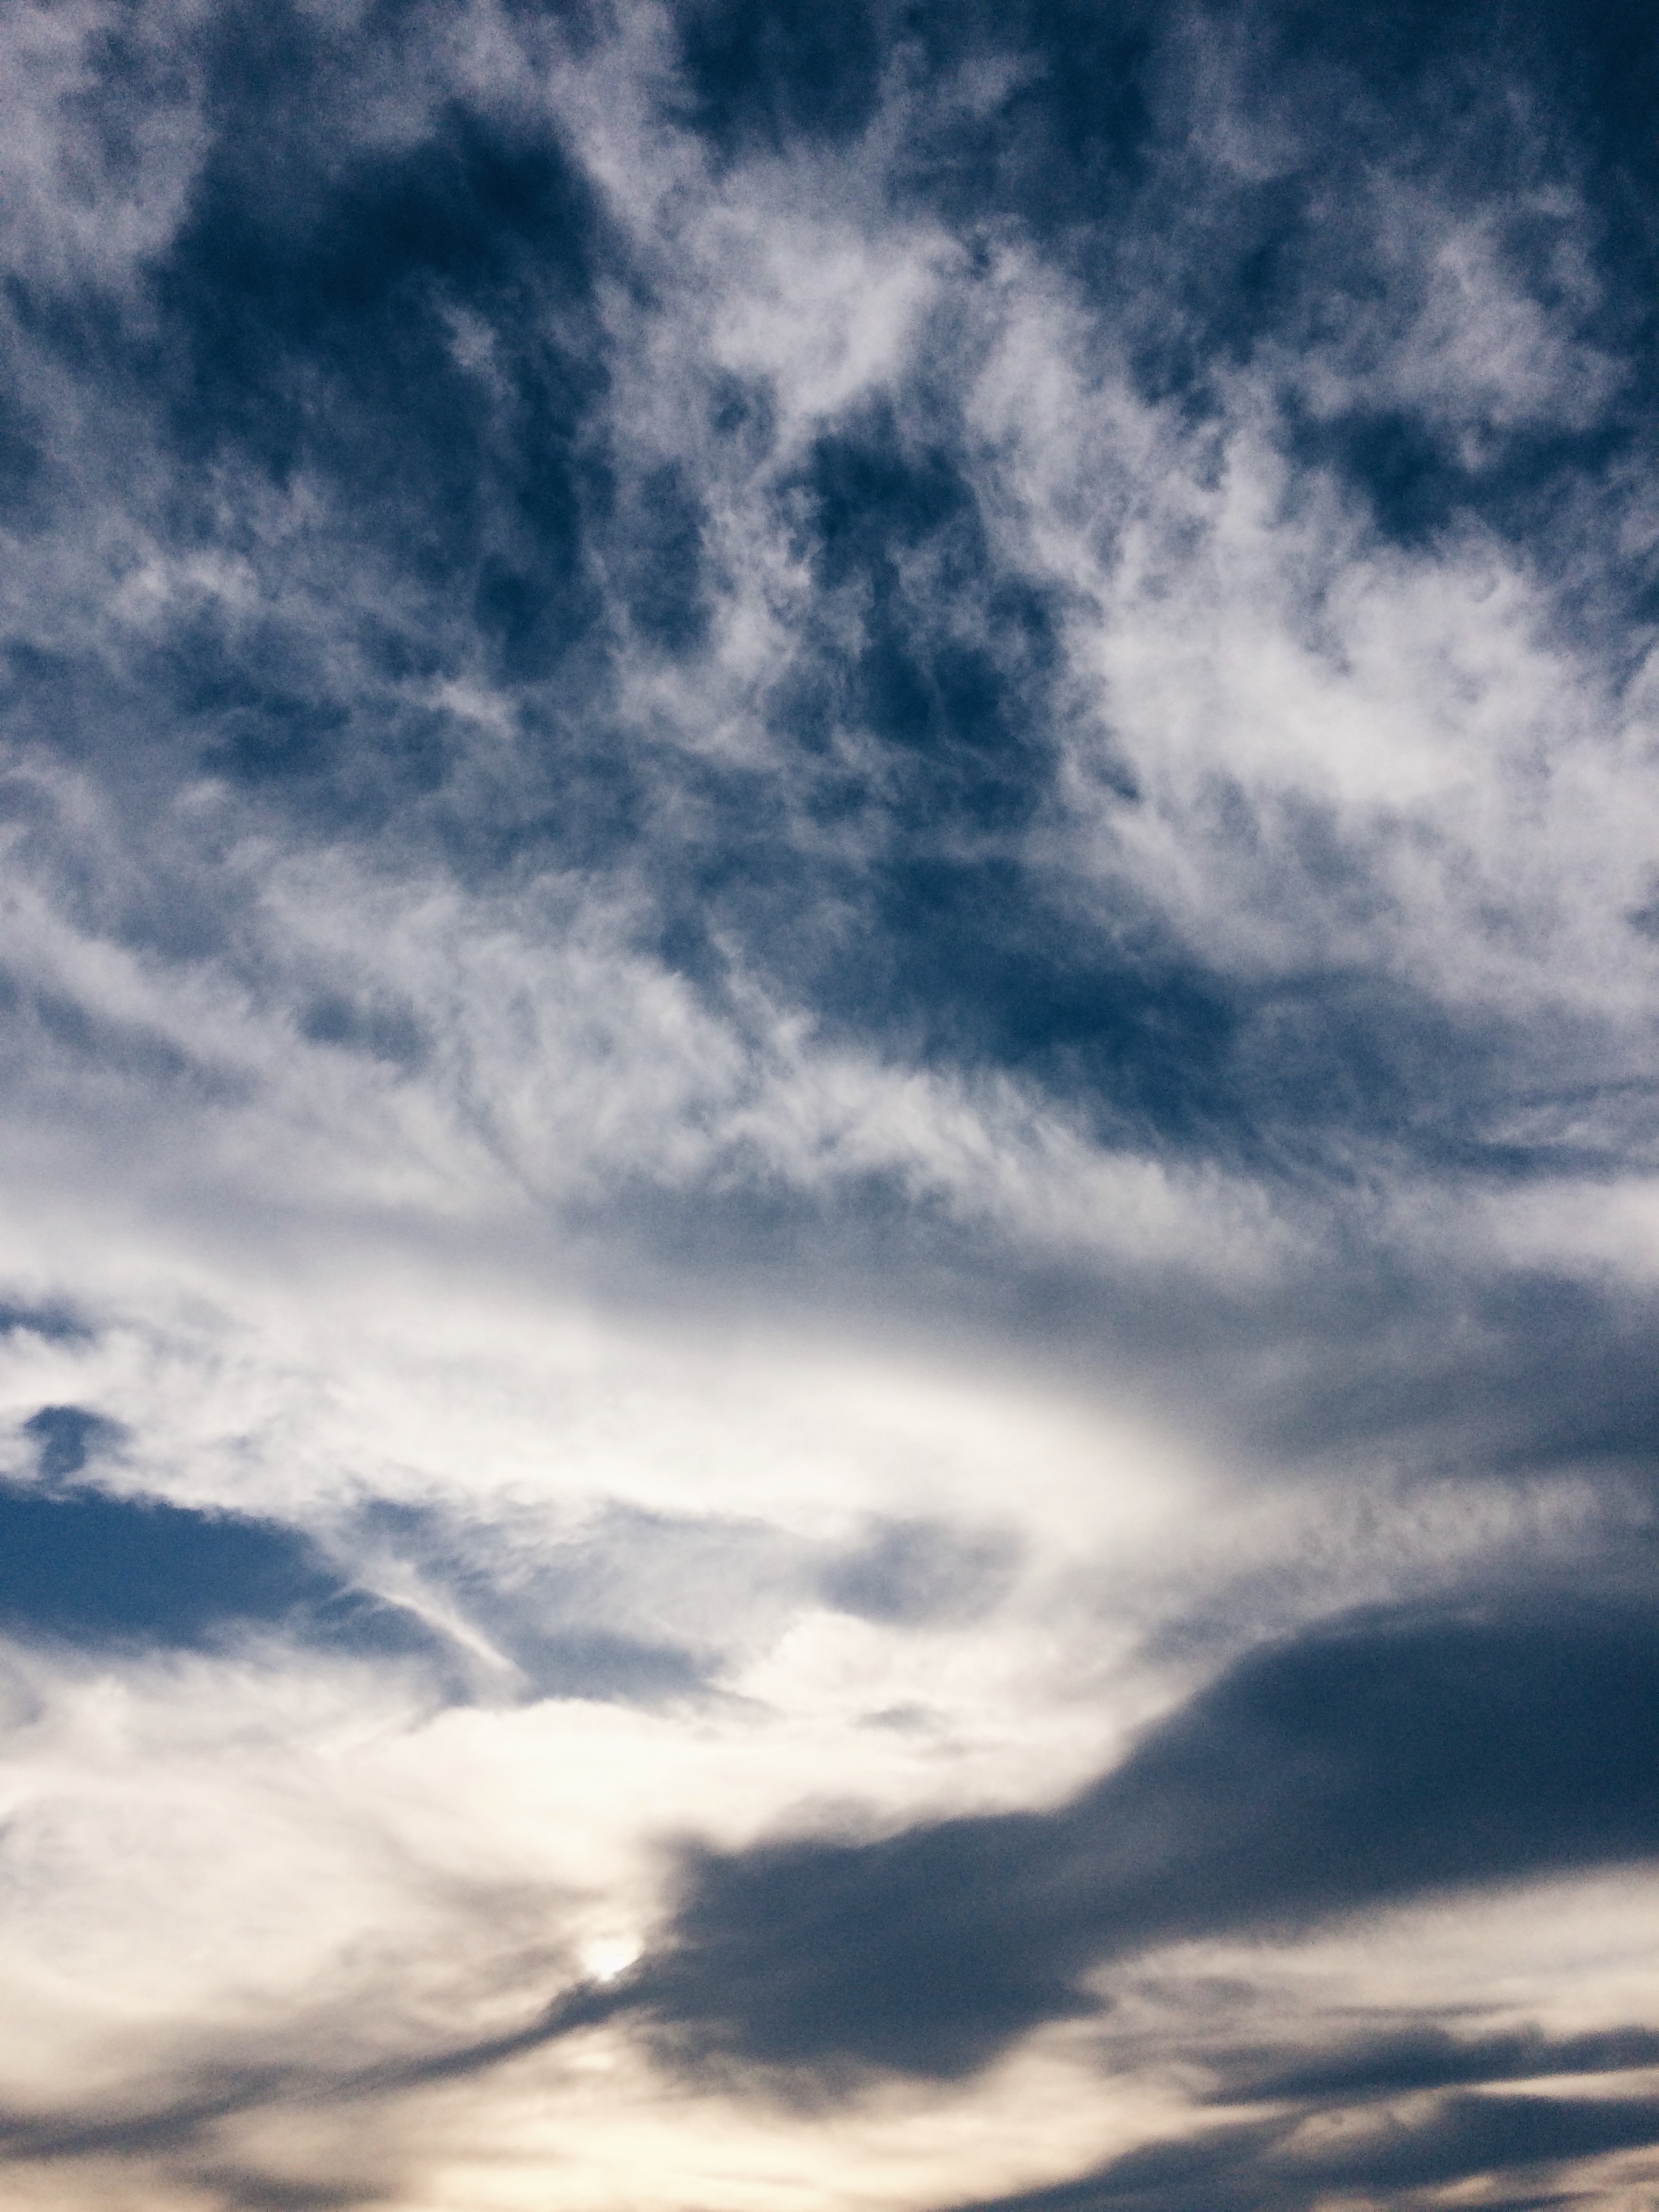
horizon, cloud, sky, sunset, sunlight, dawn, atmosphere, dusk, daytime, cumulus, afterglow, meteorological phenomenon, atmosphere of earth